Ana Lucia Cortez

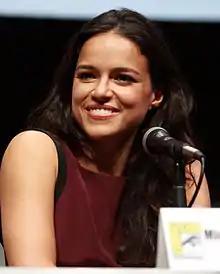
Rodriguez joined the cast at the end of the first season.

In February 2005, "Lost" producers began looking for a Latina woman in her mid-thirties who would be the leader of the tail section, and a romantic interest for Jack. The agent of Michelle Rodriguez (who was 26 at the time) called the producers, informing them Rodriguez was interested in the role. She said she was potentially interested in doing television, and felt she had been typecast in tough female roles, so she wanted this role to be different.